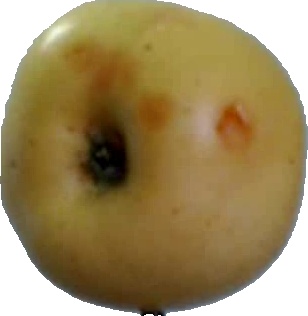
Label: apple_6